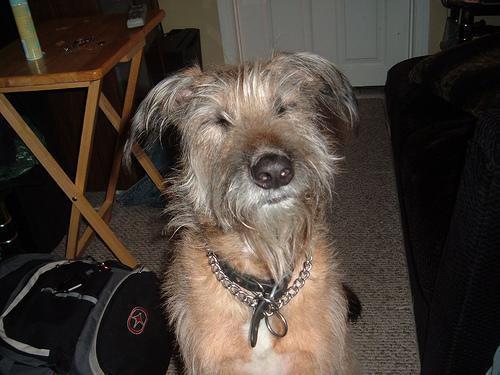
Irish_terrier